Laboratory Life

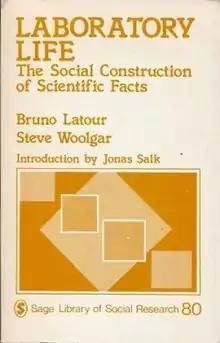
First edition

Laboratory Life: The Social Construction of Scientific Facts is a 1979 book by sociologists of science Bruno Latour and Steve Woolgar.